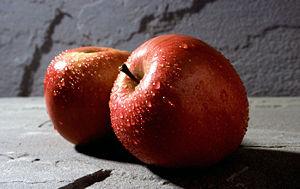
Deux pommes Fuji. En 1992, les producteurs de pommes de Washington ont récolé 805.000 boîtes de Fujis. Trois ans plus tard, la production avait quadruplé à 3.5 millions de boîtes. Polski: Dwa jabłka
Le Circuit du Paysan est une route touristique signalisée de la région de la Montérégie au Québec située au piedmont des Adirondacks. Elle est l’une des routes officielles signalisées par Tourisme Québec à l’aide de panneaux bleus et elle fut créée en 1998. La distance totale du circuit est de 194 km et longe la frontière des États-Unis près des Adirondacks. La route commence dans la Municipalité de Napierville, à 48 km de Montréal. Le circuit en est à sa 23ᵉ édition en 2020.
Fuji est un cultivar de pommier domestique.
La wilaya de Boumerdès, dans le nord de l'Algérie, recèle des potentialités agricoles considérables.